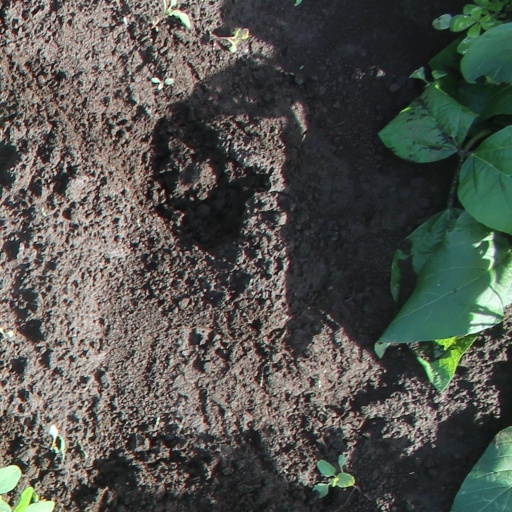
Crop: soybean